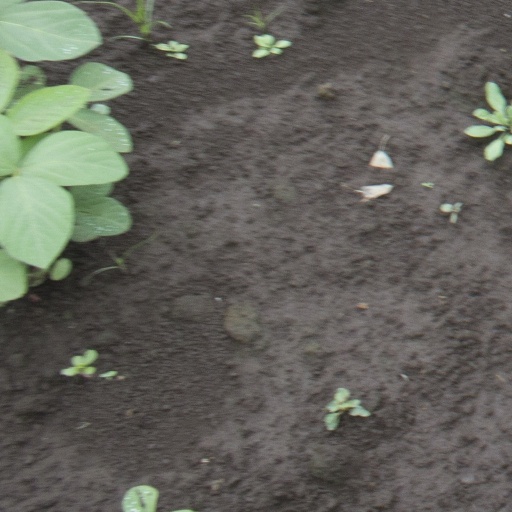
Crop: soybean